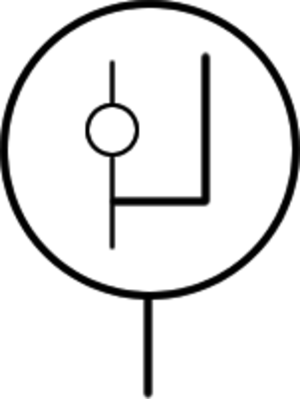
Un vacuomètre est un dispositif qui permet de mesurer la valeur de la pression des gaz résiduels dans un tube à vide. Le vacuomètre est aussi appelé indicateur de vide.